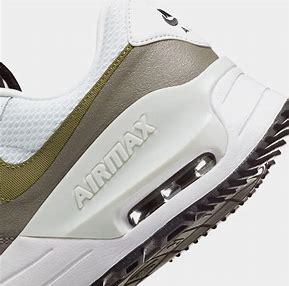
Brand: Nike
Model: Air Max Systm